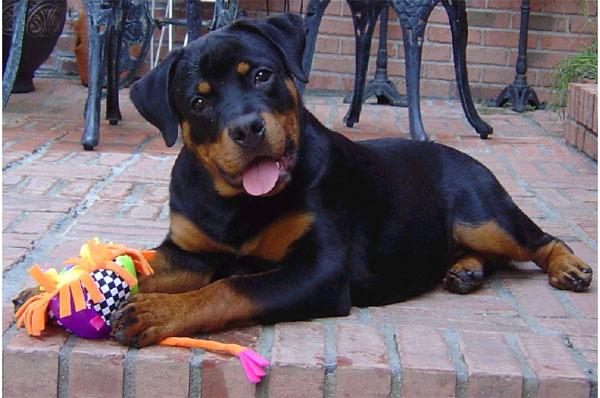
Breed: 224-n000060-Rottweiler